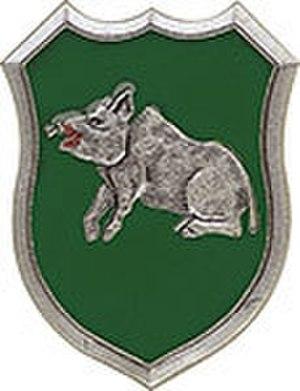
Pucelle de la troisième escadrille de l'Escadron de Chasse 3/3 ""Ardennes"""
L'escadron de Chasse 3/3 « Ardennes » est une unité de combat de l'Armée de l'air française. Actuellement installée sur la base aérienne 133 Nancy-Ochey, elle est équipée de Mirage 2000D, biplace d'assaut conventionnel tout temps.